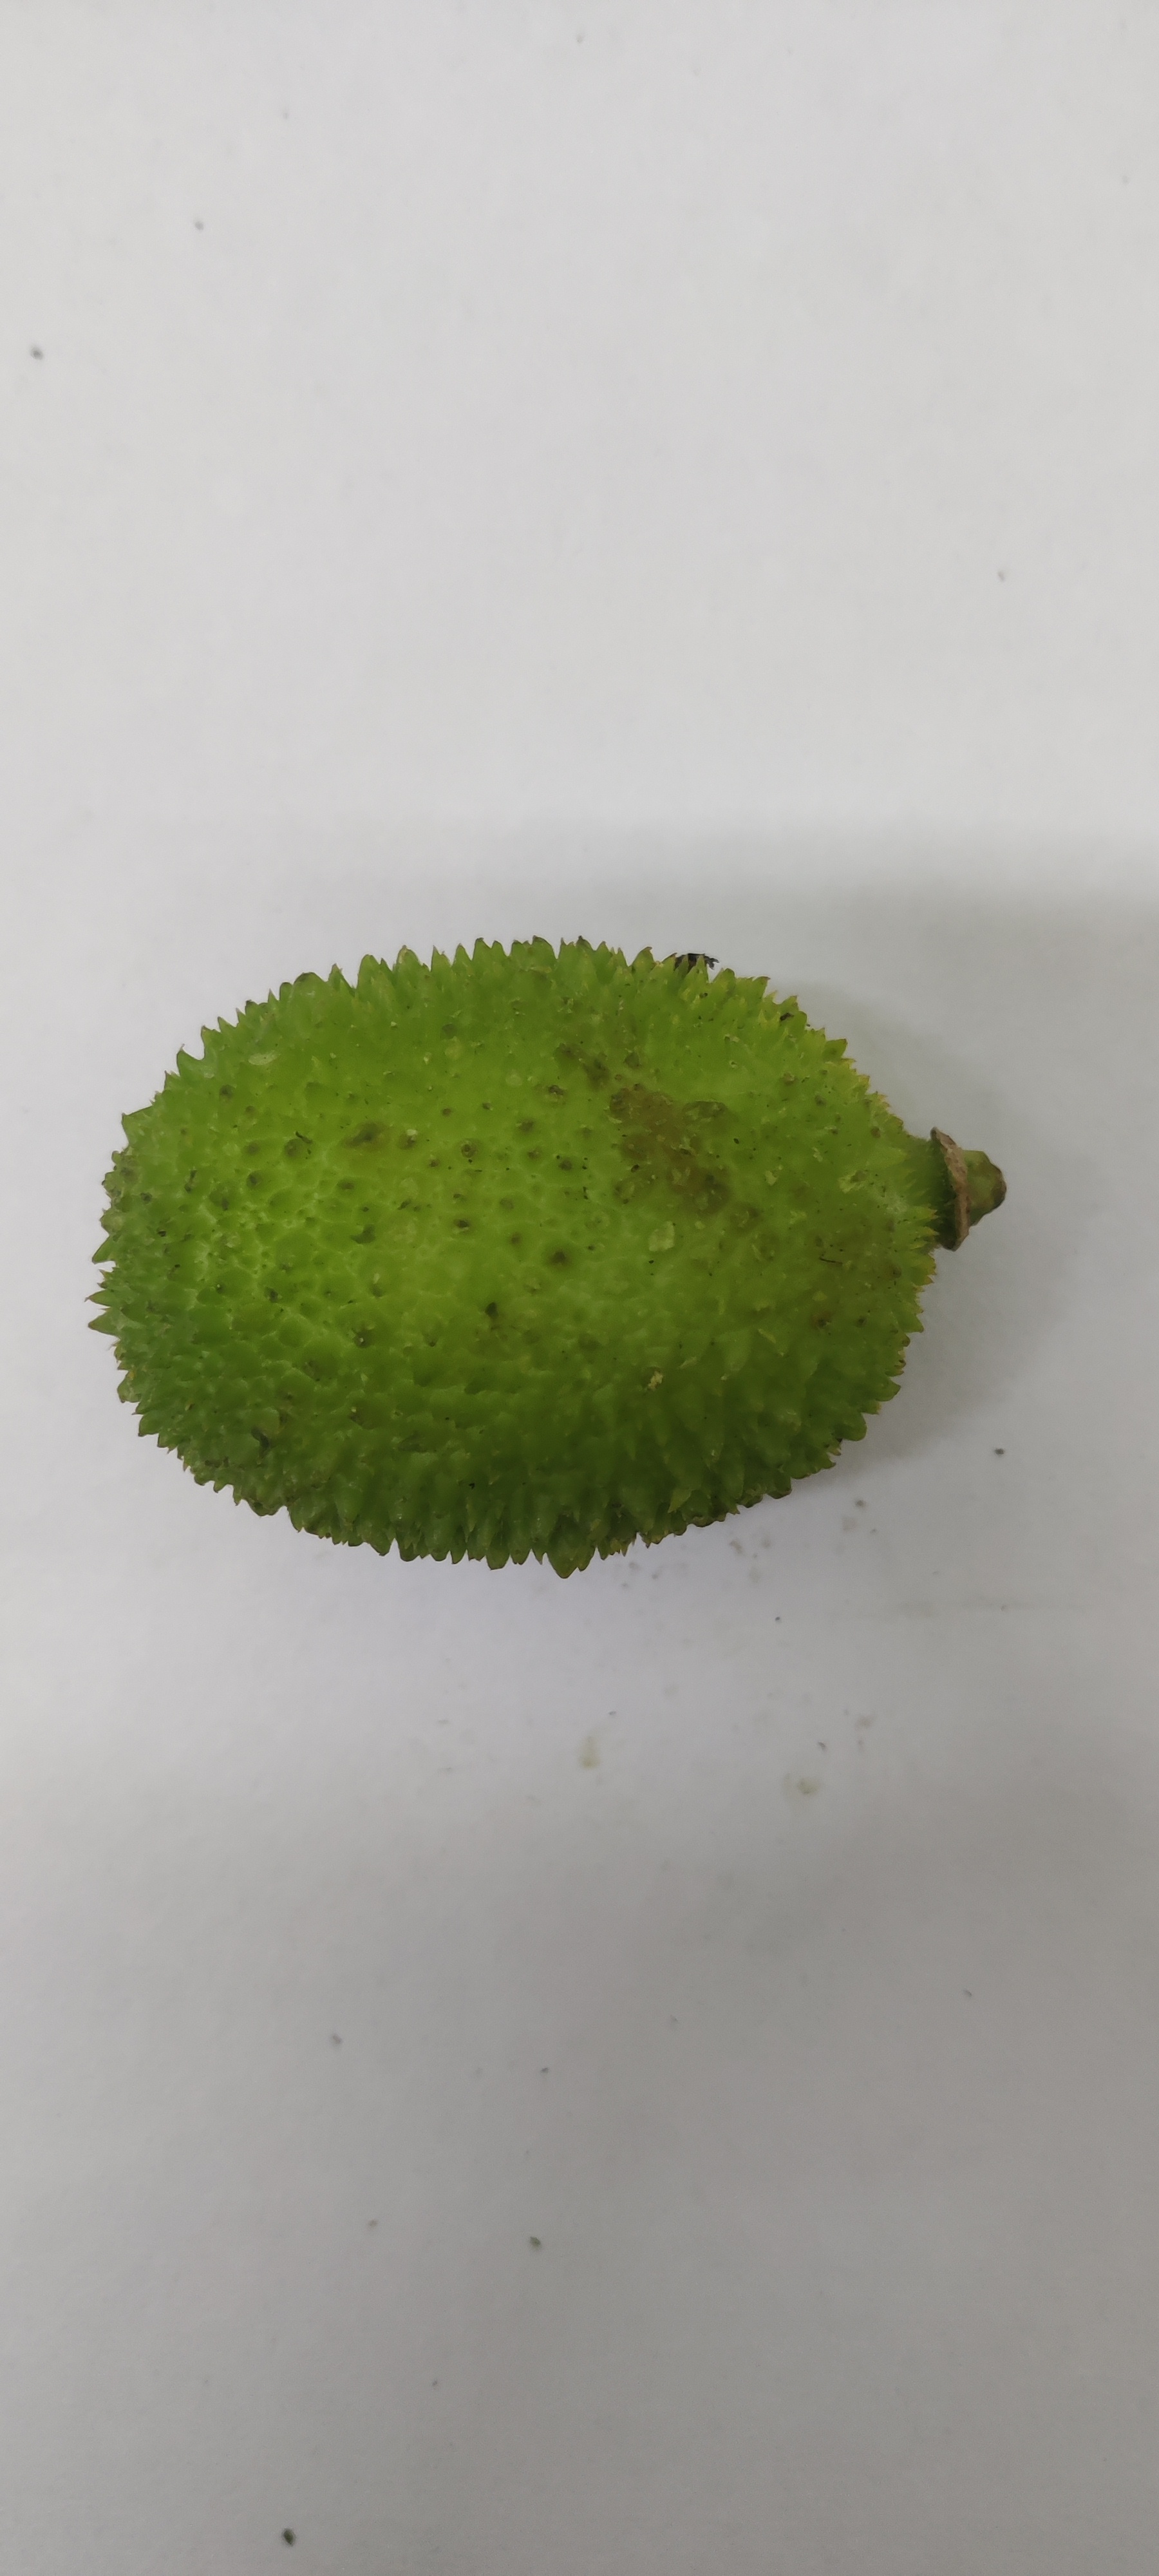
Crop: Spiny Gourd
Condition: Fresh